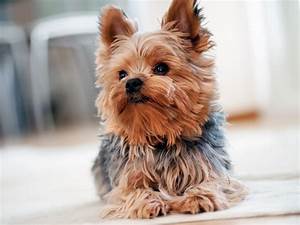
Label: dog